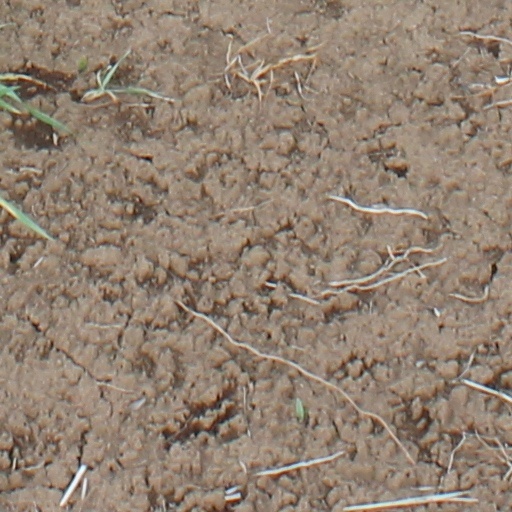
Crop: wheat